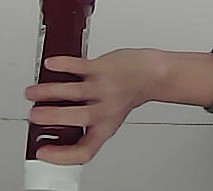
Product: heinz_ketchup